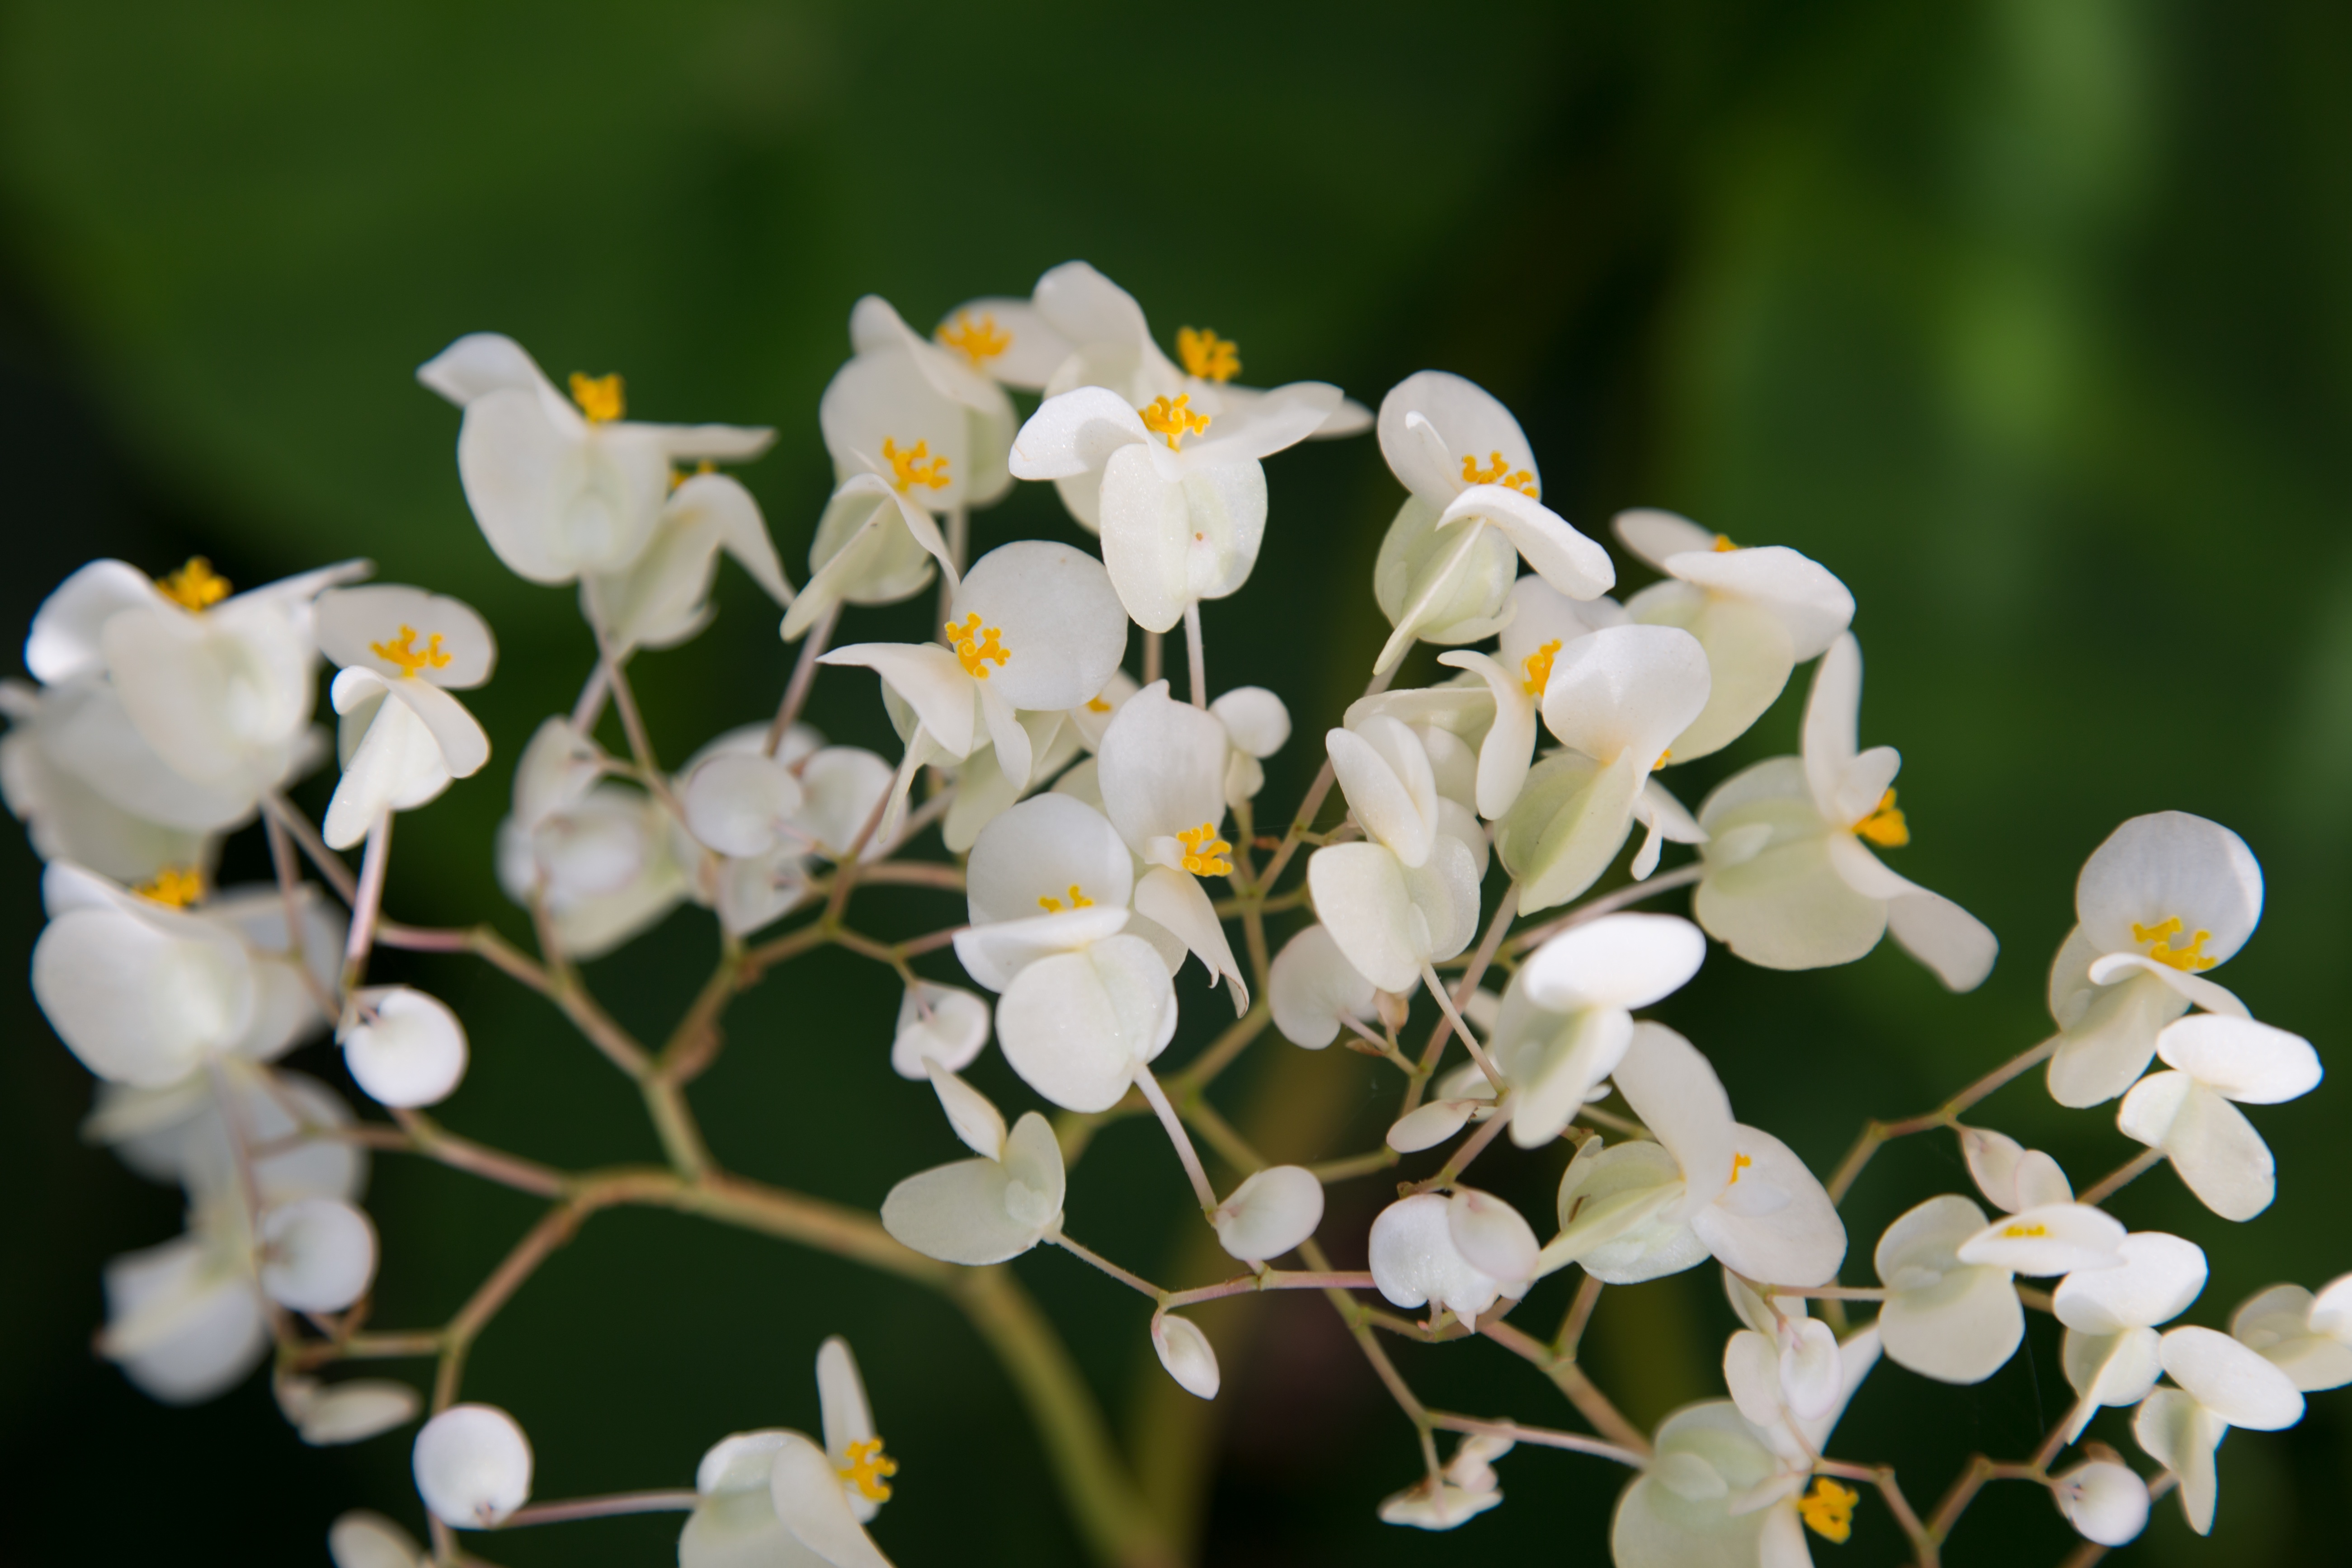
nature, branch, blossom, plant, flower, botany, flora, orchid, wildflower, macro photography, jasmine, flowering plant, dendrobium, land plant, moth orchid